Paul Soleillet

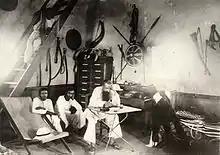
Soleillet in Obock in 1882

In 1881 Soleillet was given charge of a commercial mission to the Gulf of Tadjoura and the kingdom of Shewa.